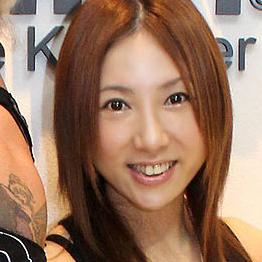
Age: 28